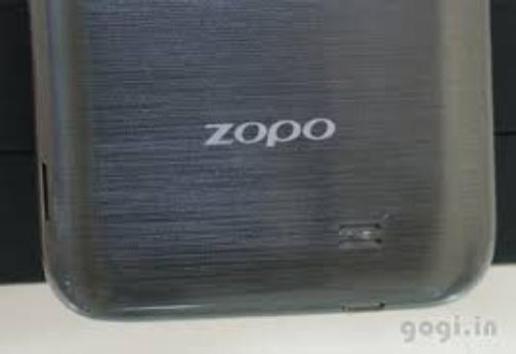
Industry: Electronic